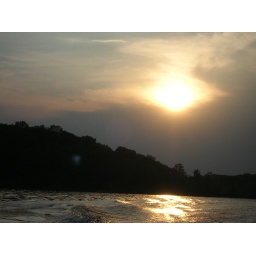
The sunset was so pretty being out on the boat in the middle of the lake